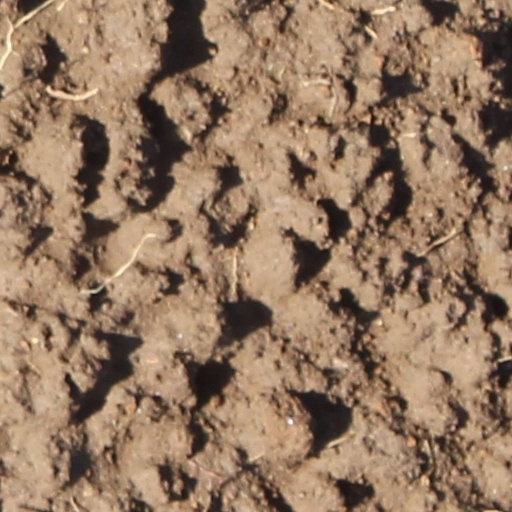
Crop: wheat